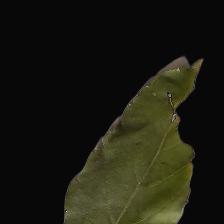
Plant: Tulsi